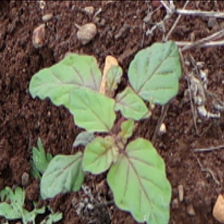
Weed species: Punarnava _(Boerhaavia diffusa)